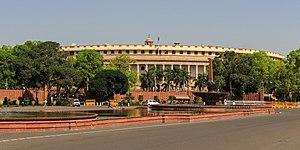
La Rajya Sabha ou Conseil des États est la chambre haute du Parlement de l'Inde. Elle est composée de 245 membres désignés pour un mandat de six ans et renouvelés par tiers : 12 nommés par le président de l'Inde et 233 élus au suffrage indirect par les membres des législatures des États et territoires.
Le Parlement de l'Inde est un parlement bicaméral créé après l'indépendance de l'Inde par la Constitution indienne, promulguée le 26 janvier 1950. Il comprend deux Chambres : le Conseil des États et la Chambre du Peuple. Le chef du parti majoritaire à la Lok Sabha est traditionnellement nommé Premier ministre de l'Inde.
La Lok Sabha est la chambre basse du Parlement de l'Inde. Elle exerce le pouvoir législatif avec la chambre haute, le Rajya Sabha.
Le système de Westminster est un système parlementaire de gouvernement basé sur celui existant au Royaume-Uni. Il tire son nom du palais de Westminster, le siège du Parlement britannique.